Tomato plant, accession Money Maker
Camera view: bottom (45 deg); turntable rotation: 180 degrees
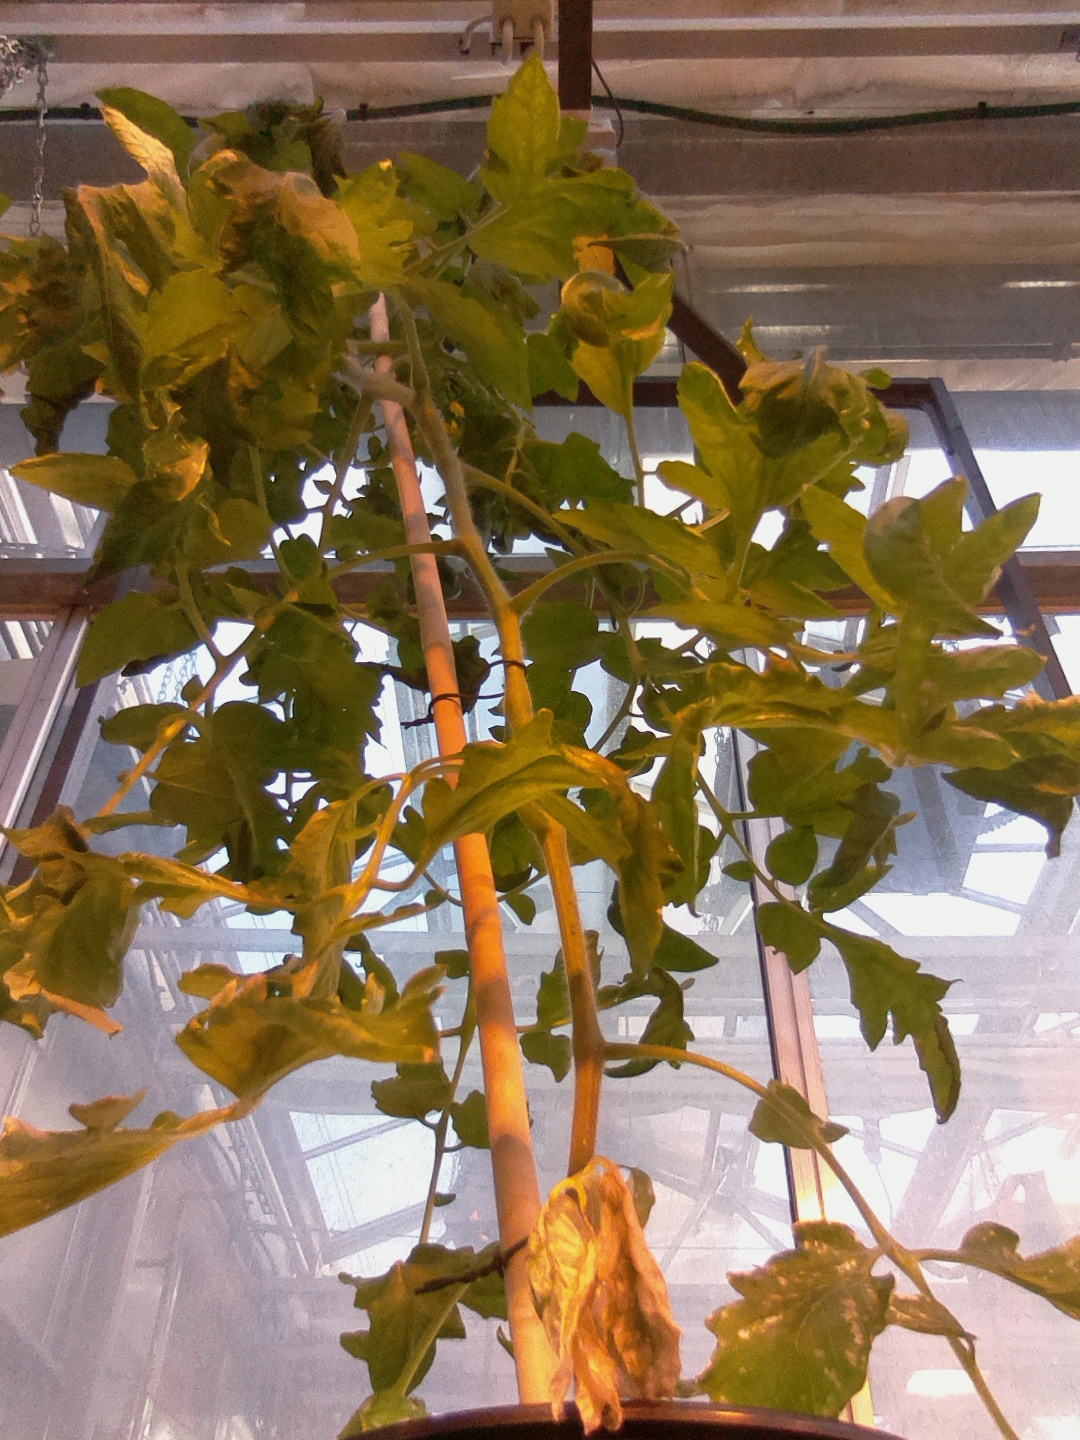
BBCH growth stage 67: Full flowering, 70%-80% of flowers open, more petals falling